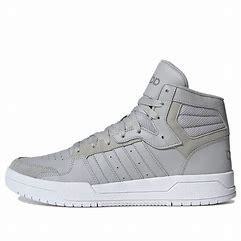
Brand: adidas
Model: neo Adidas NEO Entrap Mid